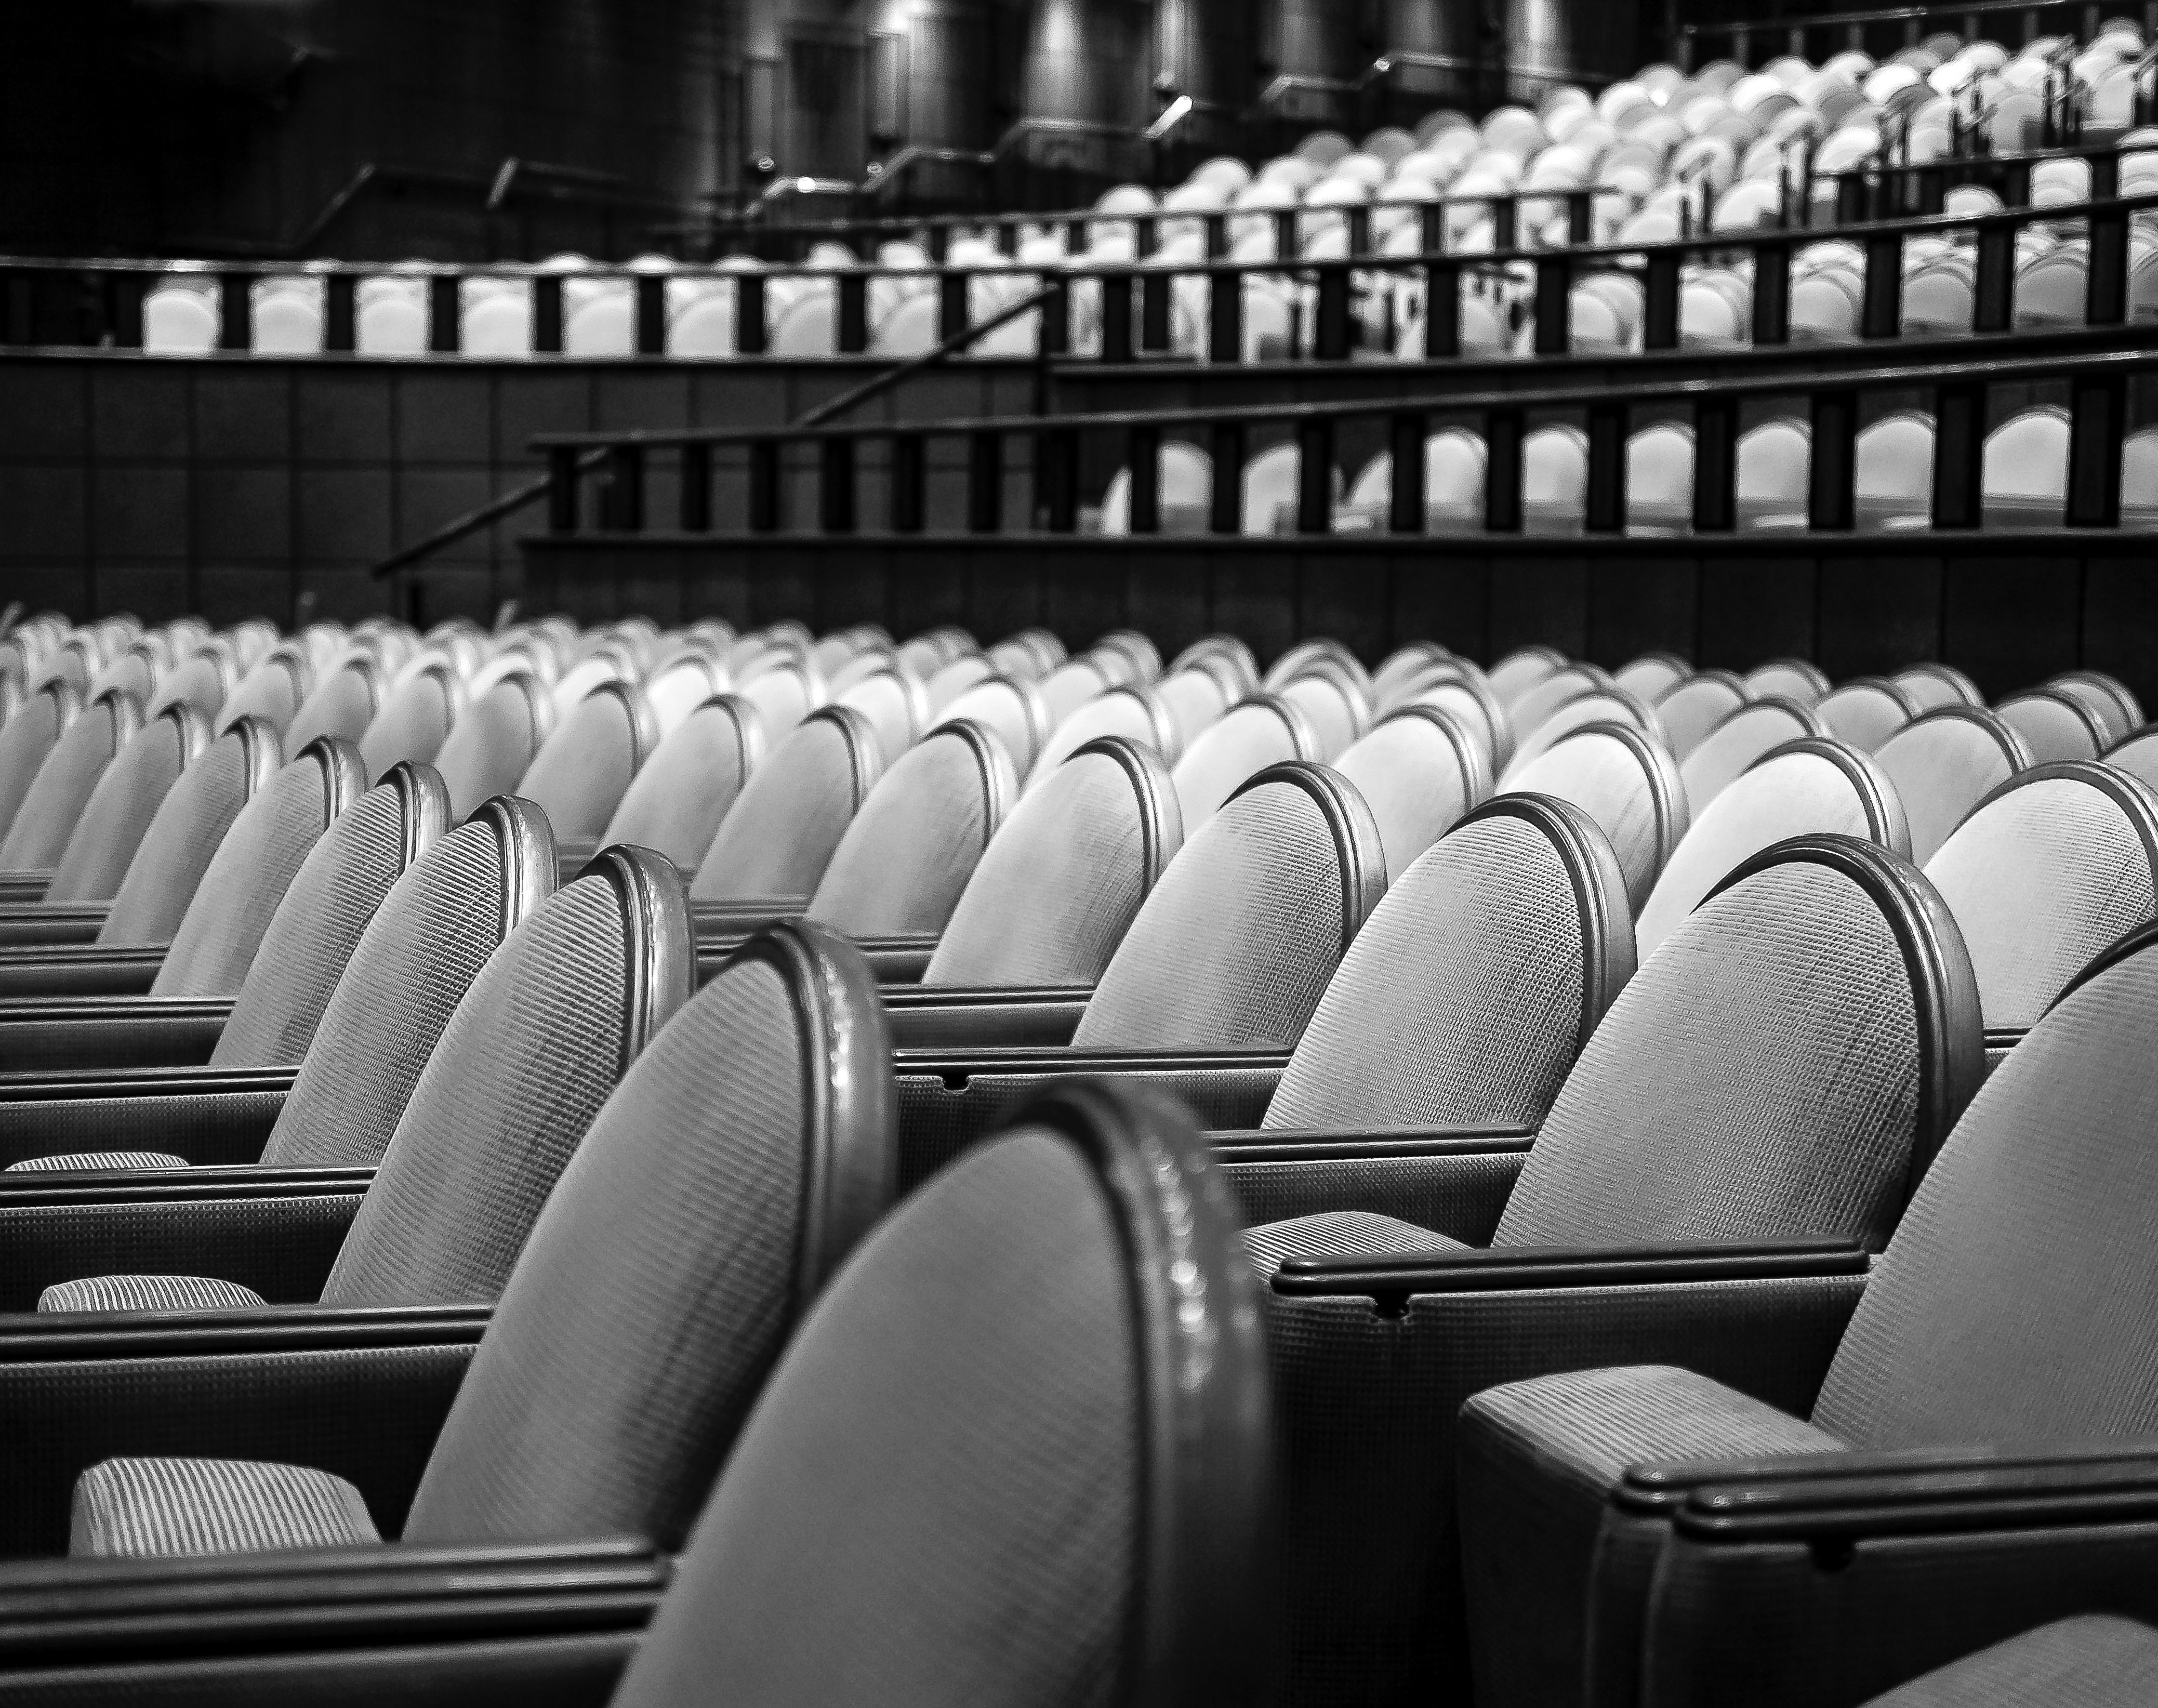
black and white, auditorium, monochrome, monochrome photography